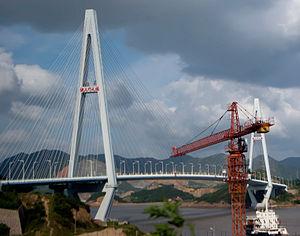
Le pont de Taoyaomen, Zhoushan, province du Zhejiang, Chine
L'île Cezi est une île de l'archipel de Zhoushan dans le nord-est de la province chinoise du Zhejiang.